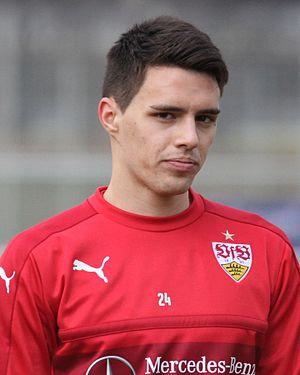
Josip Brekalo est un footballeur international croate né le 23 juin 1998 à Zagreb. Il évolue au poste d'attaquant au VfL Wolfsburg.